Brigitte Zypries

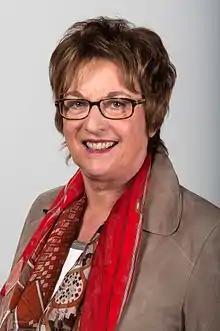
Zypries in 2014

Brigitte Zypries (born 16 November 1953) is a German lawyer and politician of the Social Democratic Party (SPD). Between 2017 and 2018, she served as Minister for Economics and Energy in the government of Chancellor Angela Merkel; she was the first woman to hold that office in German history.